Twilight of Shadows

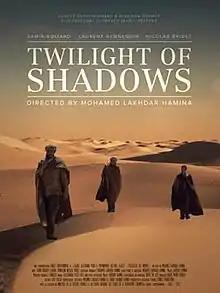
Film poster

Twilight of Shadows ("Ghouroub Edhilal") is a 2014 Algerian drama film directed by Mohammed Lakhdar-Hamina. The film was selected as the Algerian entry for the Best Foreign Language Film at the 88th Academy Awards but it was not nominated.